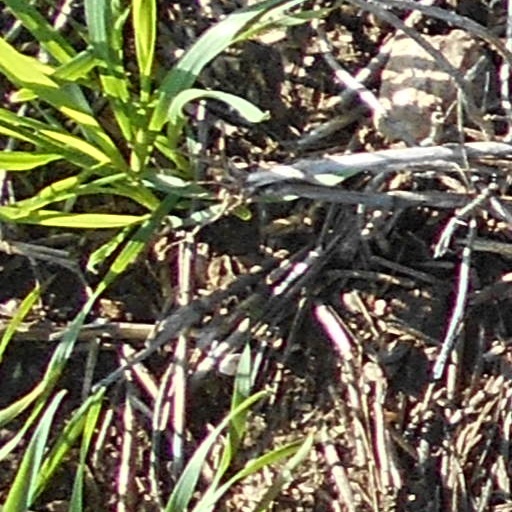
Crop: wheat